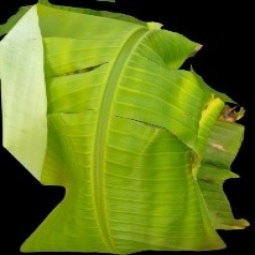
Label: Magnesium